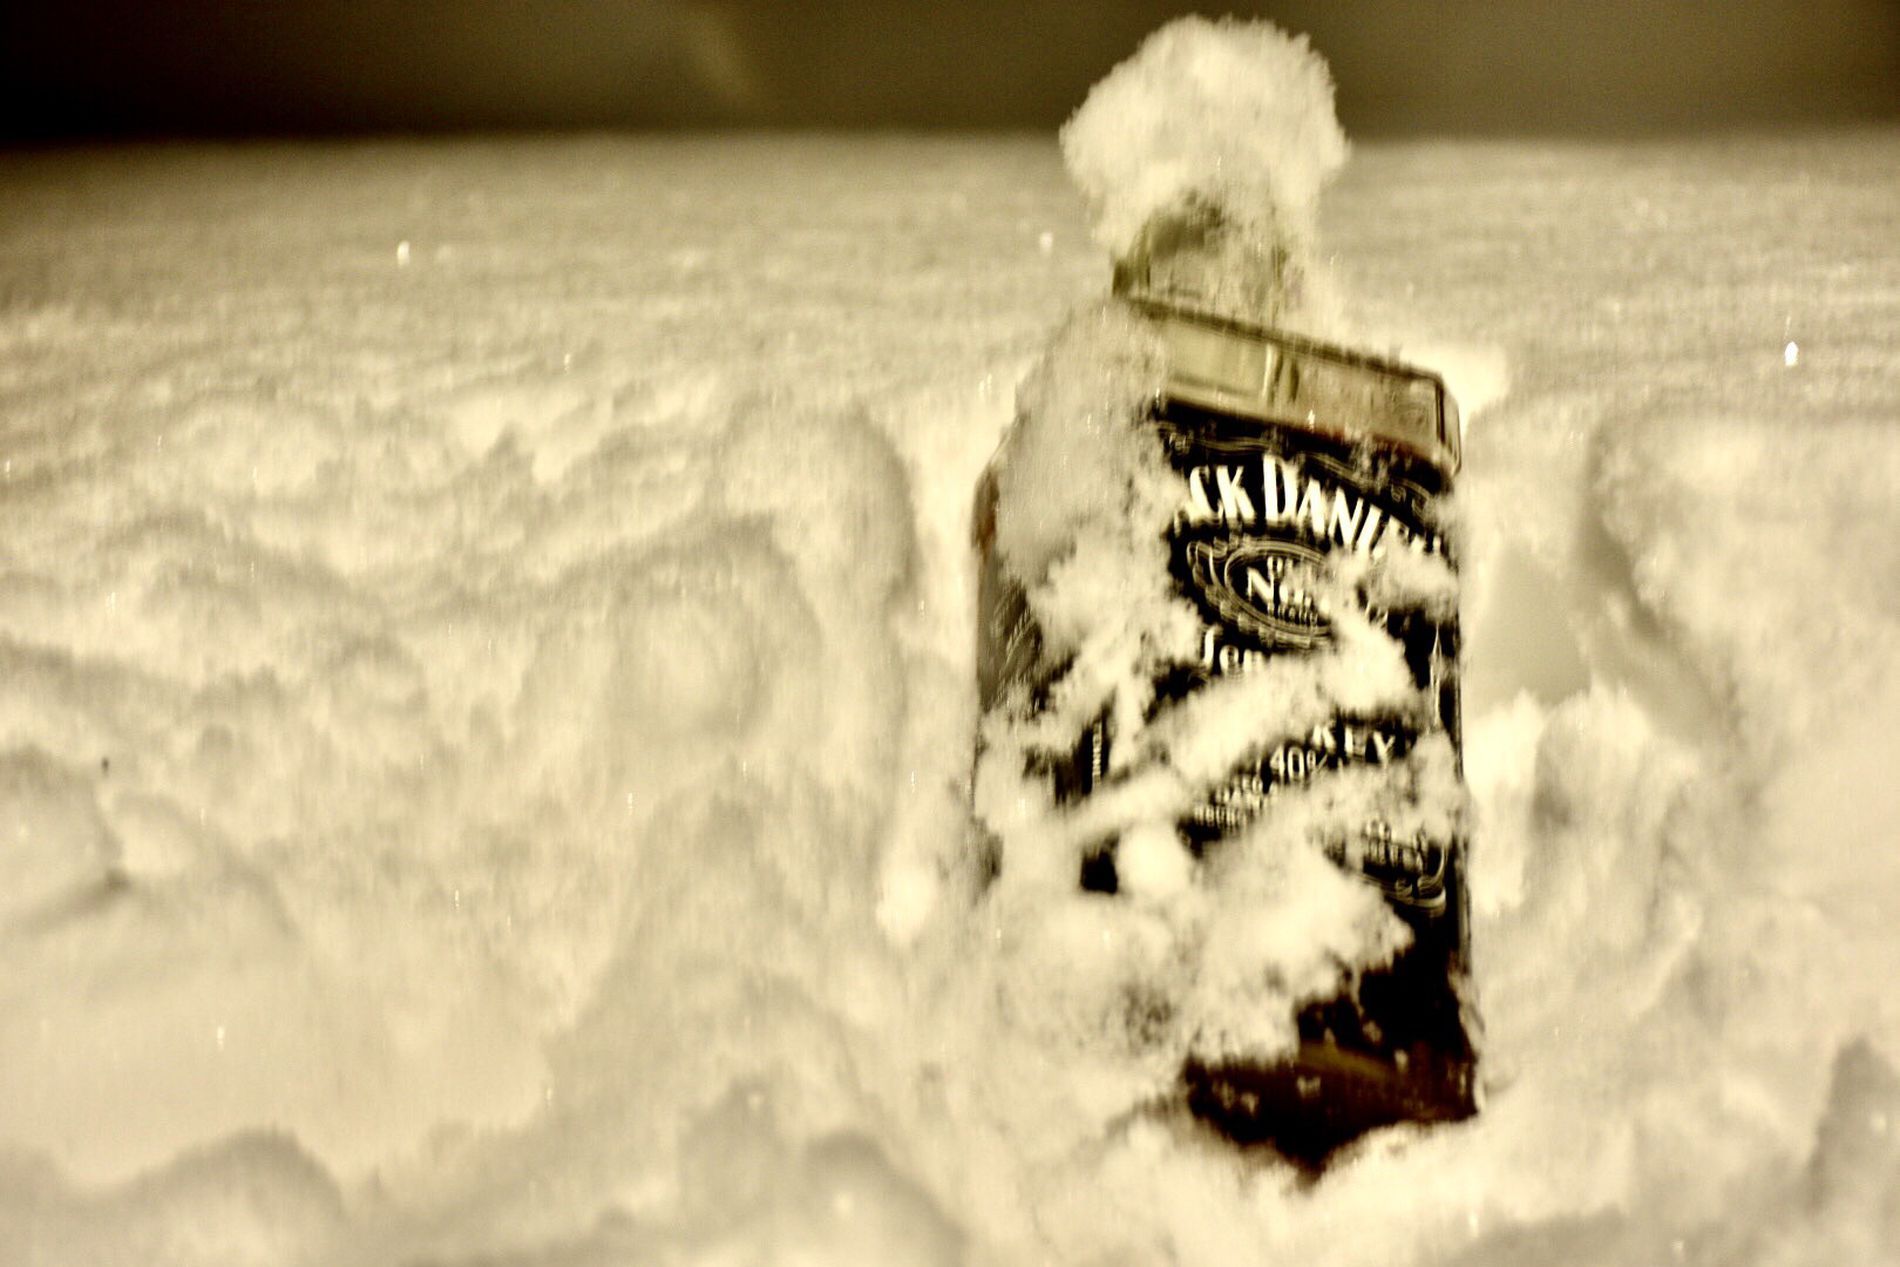
Snow covered bottle
A bottle of beer is partially buried and covered in snow, standing upright in a snowy field against a blurred background. The bottle is mostly covered by snow but its dark details are still recognizable. Snow has gathered on the sides indicating that it has been sitting in the cold for a while.
A low angle, close up shot taken at ground level captures a bottle covered in snow in a vast snow field. The color palette features white and black against a gray, blurred background. The lighting appears low or diffused, creating a cold and isolated mood.
Labels: Nature, Outdoors, Alcohol, Beer, Beverage, Winter, Snow, Person, Ice, Bottle, Beer Bottle, Liquor, Snow Angel, Storm, Blurred Background
Camera: NIKON CORPORATION NIKON D7200
Aperture: F5
Exposure: 1/1 sec
ISO: 320
Focal length: 50